Brother Anthony

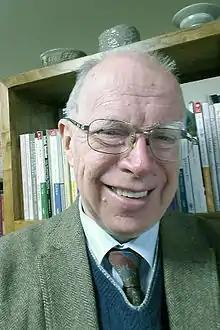
Brother Anthony receives his MBE on 2 December 2015

Brother Anthony (born 1942) is a translator, scholar, and member of the Taizé Community. He was born Anthony Graham Teague in the United Kingdom but has since become a naturalized citizen of South Korea under the Korean name An Sonjae.